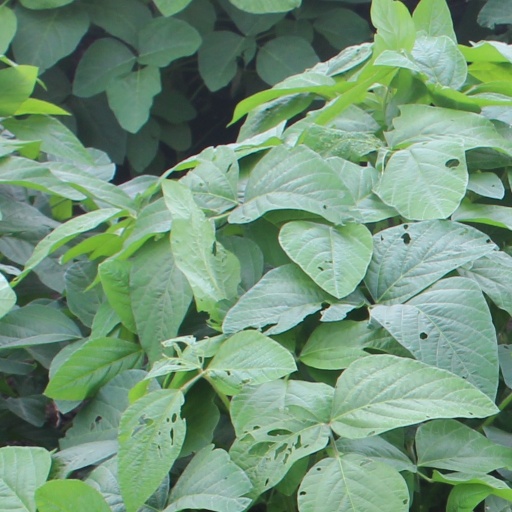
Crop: soybean